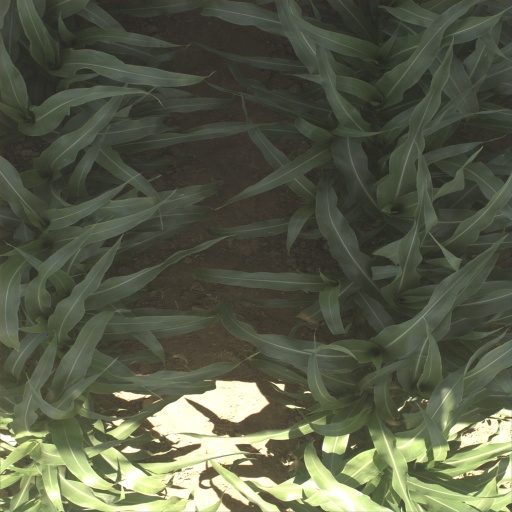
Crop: sorghum